East Carolina University

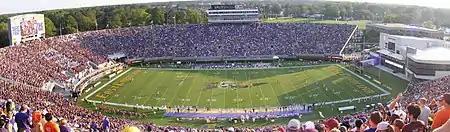
Dowdy-Ficklen Stadium

ECU's sports teams, nicknamed the Pirates, compete in NCAA Division FBS as a full–member of the American Athletic Conference (The American). The Pirates joined The American on July 1, 2014. Jon Gilbert is the current athletic director. The football team is supported by world-class spirit groups, such as the East Carolina University Marching Pirates, National Award-winning Cheerleading squads, and spirit teams. Facilities include the 50,000-seat Dowdy–Ficklen Stadium for football, the 8,000-seat Williams Arena at Minges Coliseum for men's and women's basketball, and Clark-LeClair Stadium, with a seating capacity of 3,000 (max capacity of 6,000+ when including outfield "Jungle" areas) for baseball. The Ward Sports Medicine building comprises and houses the athletic department, Pirate Club offices and the Human Performance Laboratory. Athletes train in the Murphy Center a edifice, housing the strength and conditioning facilities, along with banquet rooms, sport memorabilia, and an academic enhancement center. The Murphy Center was built for approximately $13 million and opened its doors to ECU student–athletes in June 2002.